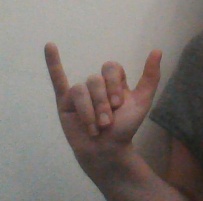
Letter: ya